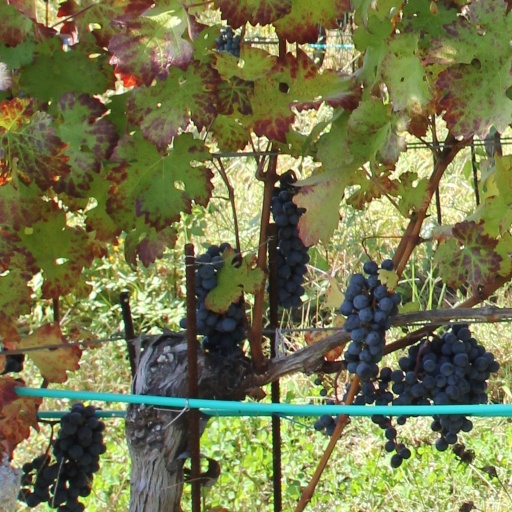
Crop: grape